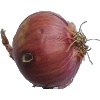
Label: Onion Red 1